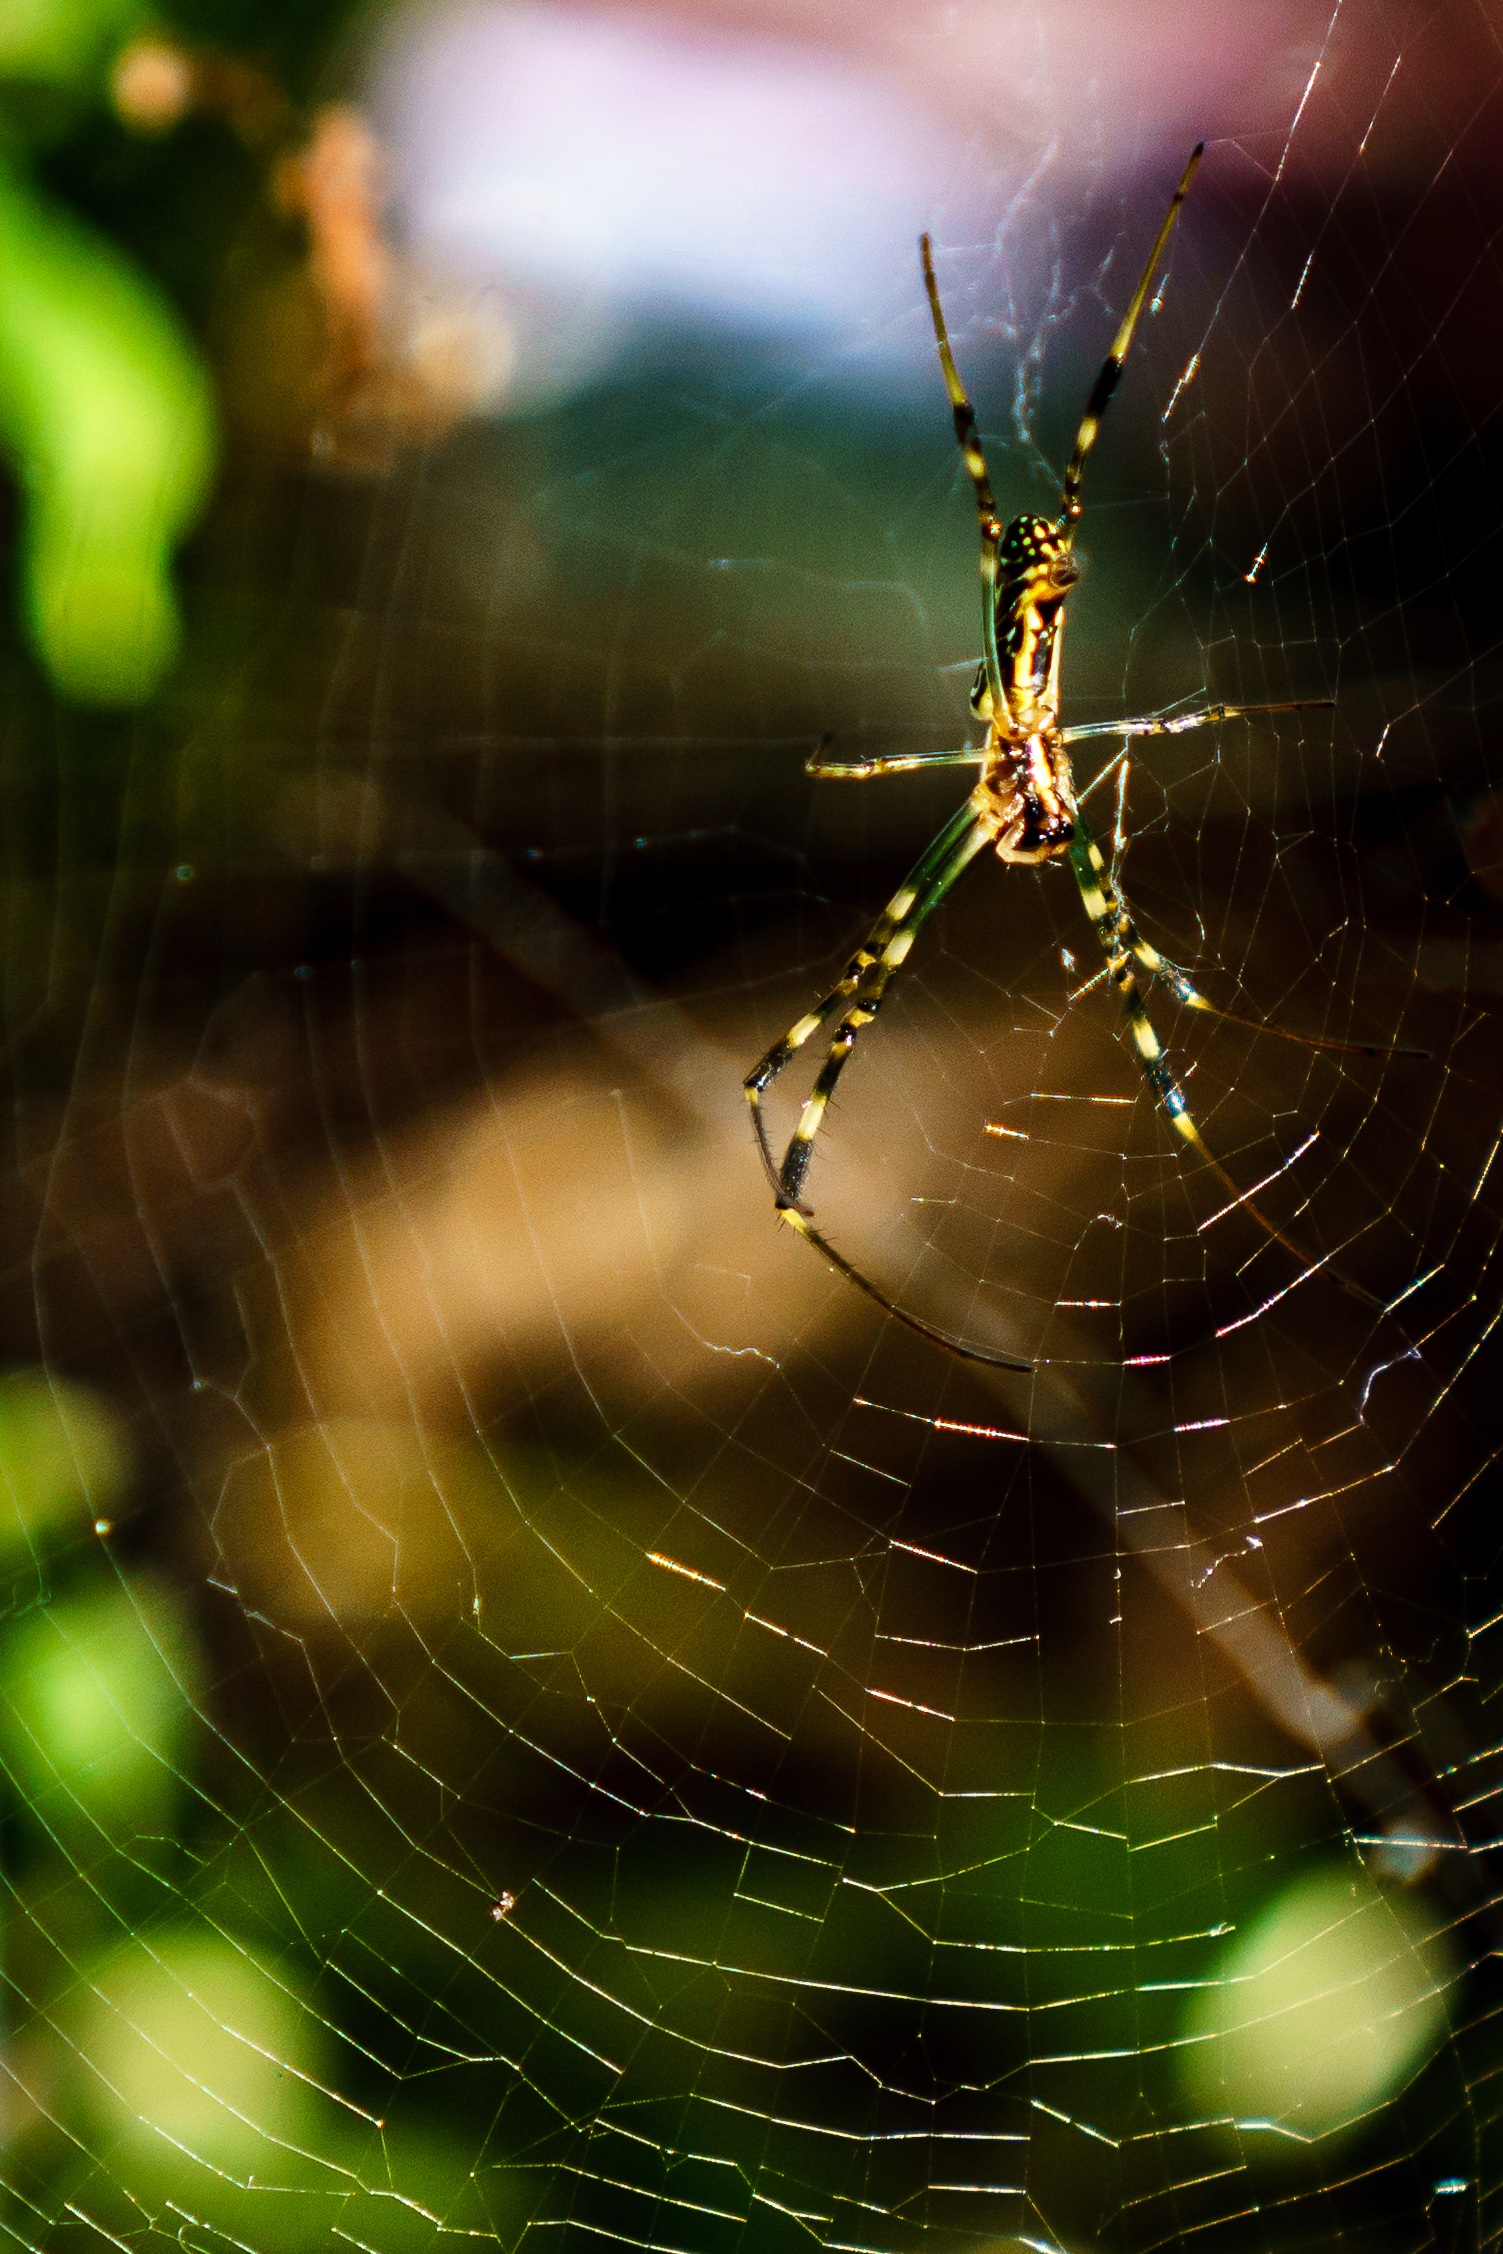
nature, dew, photography, sunlight, flower, spooky, web, green, reflection, insect, fauna, material, invertebrate, spider web, cobweb, close up, spider, scary, arachnid, macro photography, poisonous, arthropod, computer wallpaper